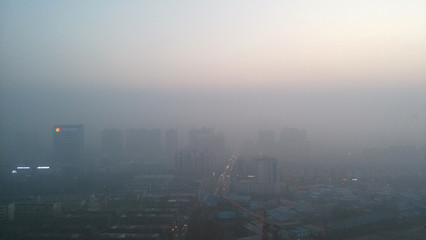
Weather: foggy or hazy